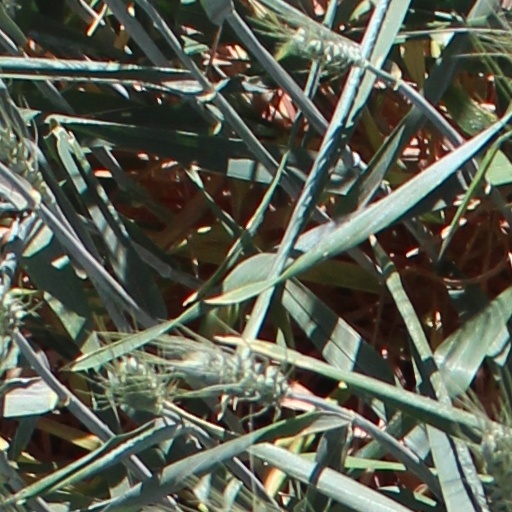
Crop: wheat